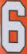
Number: 6